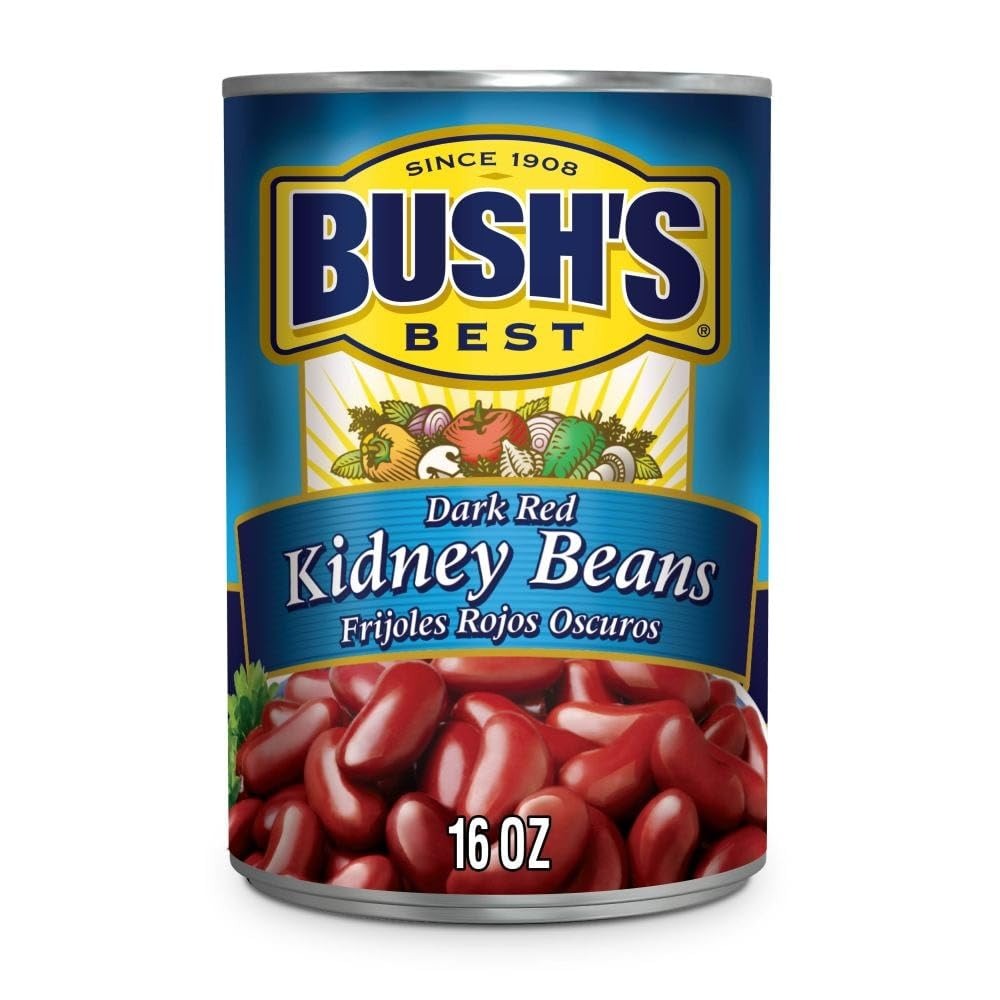
Item Name: Bush's Dark Kidney Beans - 16 oz
Value: 16.0
Unit: Fl Oz

Price: 1.385